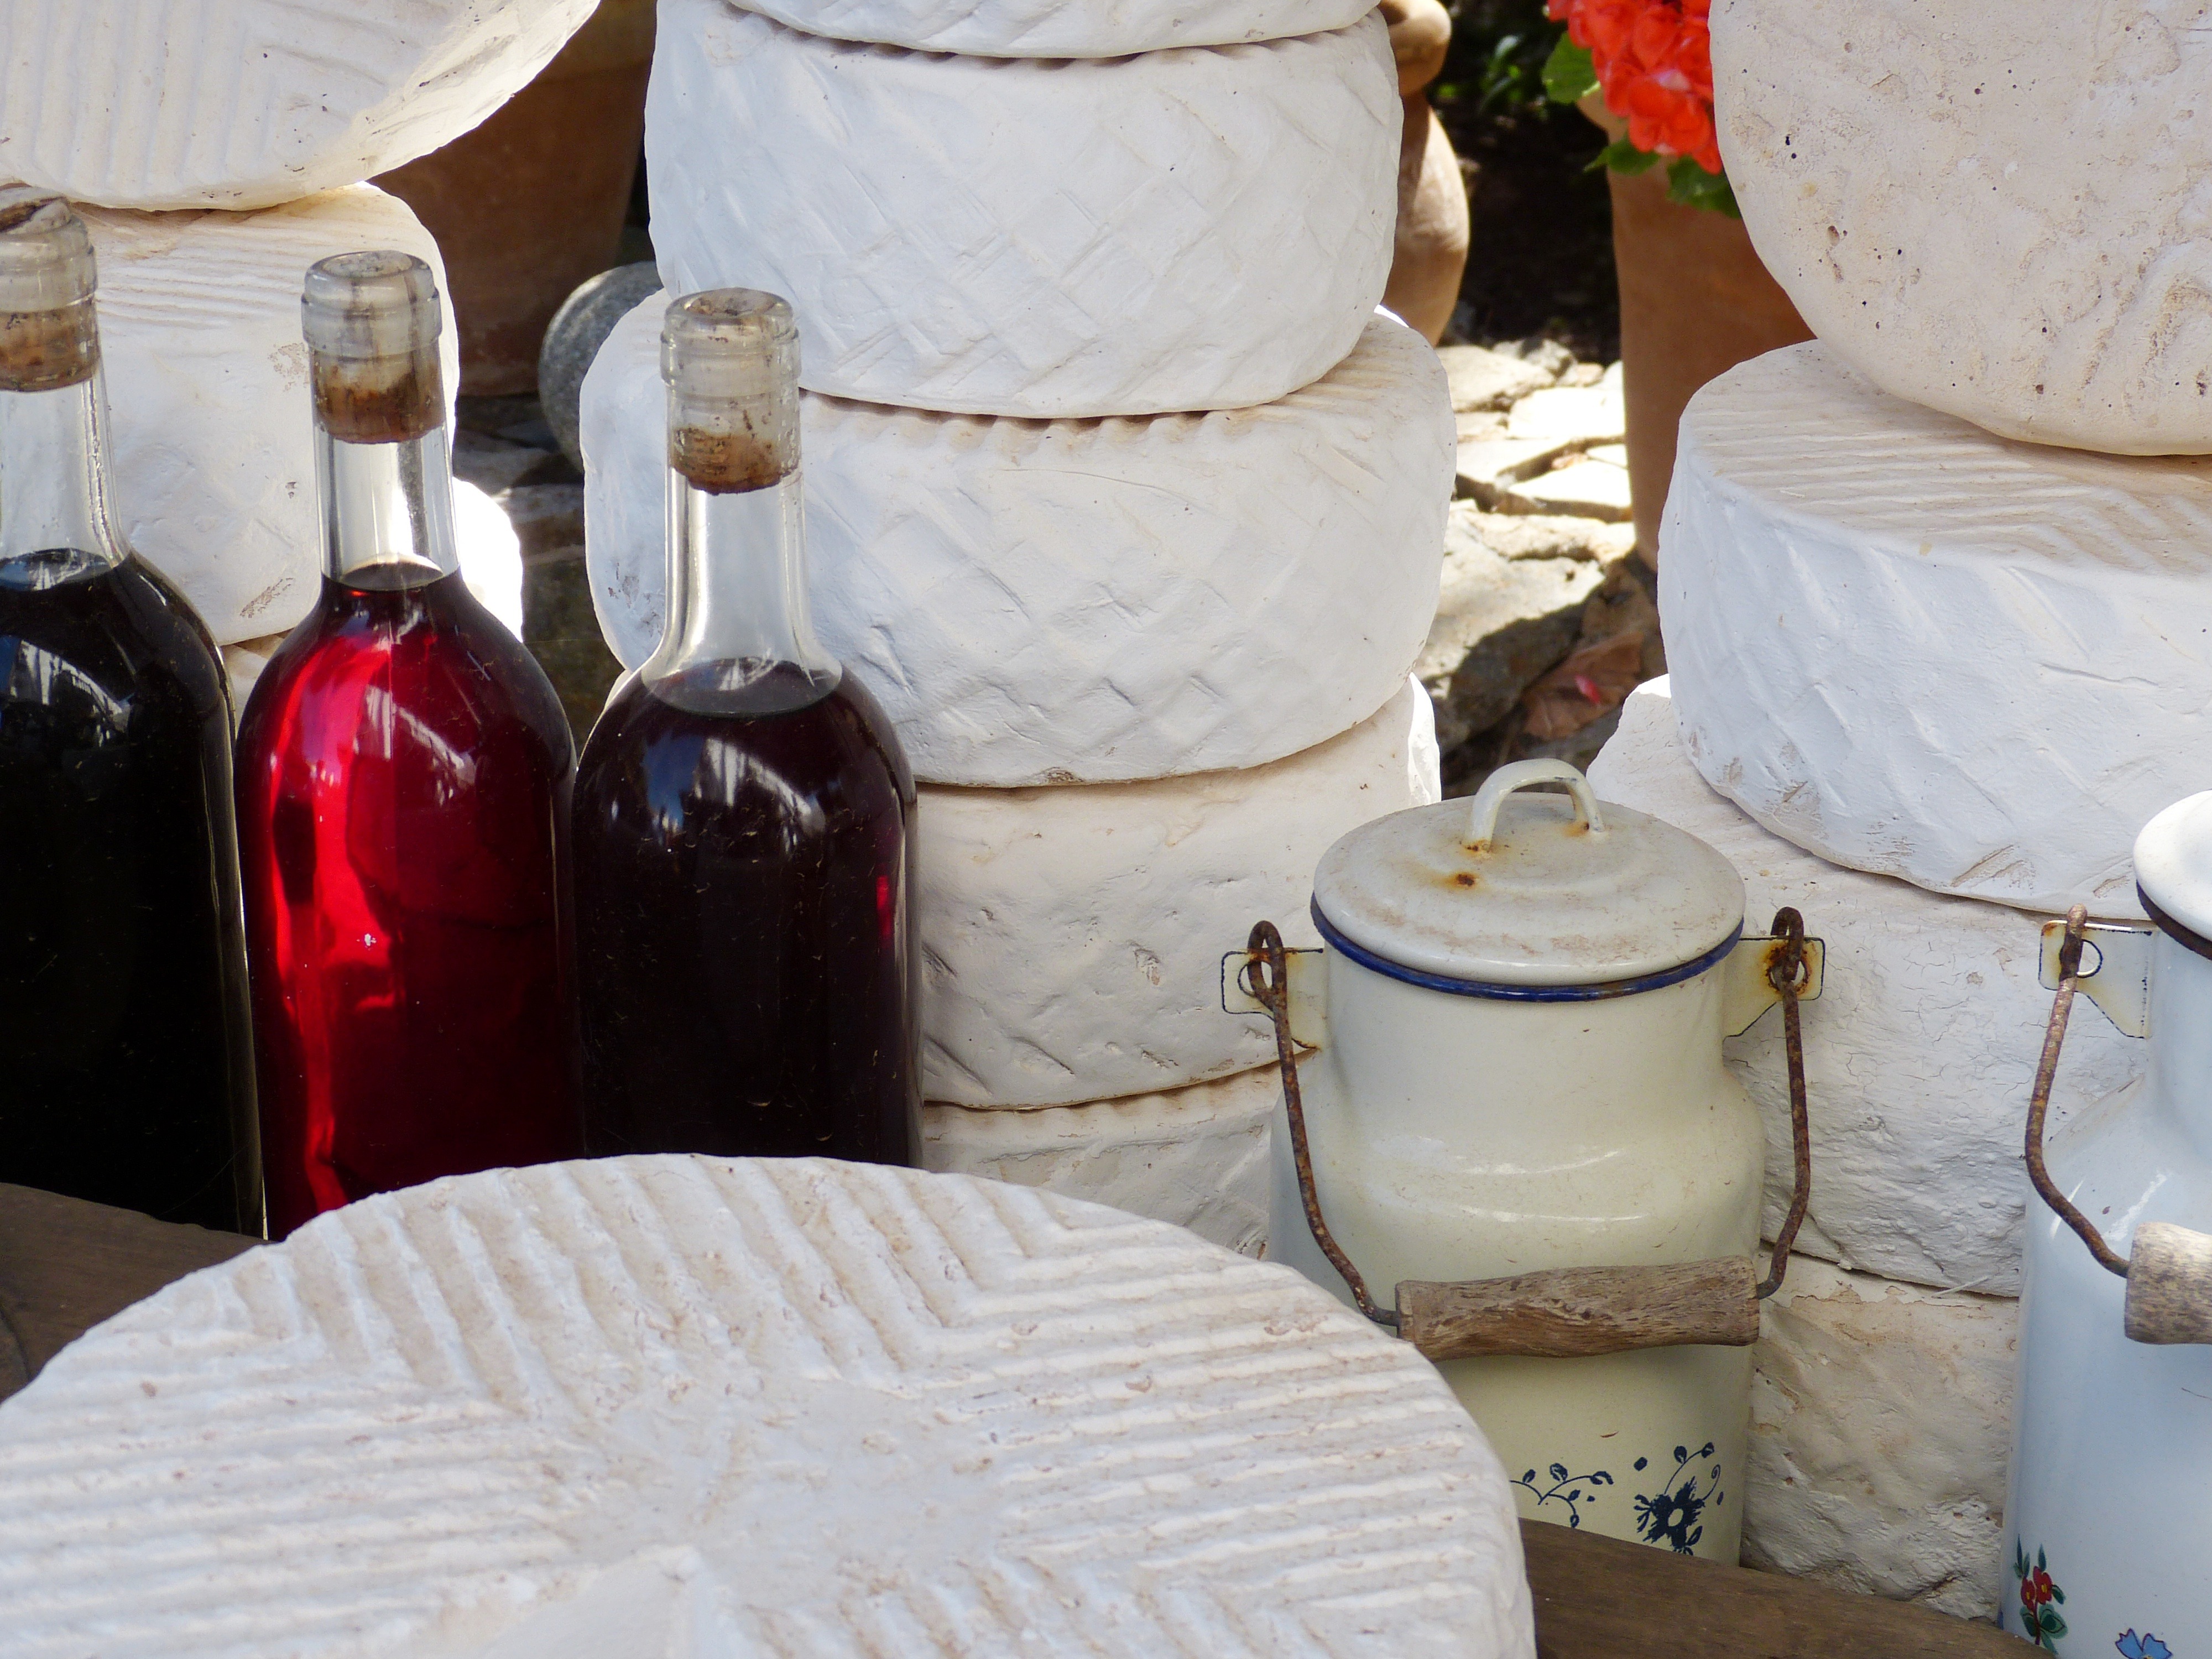
wine, pot, food, ceramic, holiday, bottle, eat, delicious, cheese, enjoy, benefit from, fuerteventura, canary islands, vespers, man made object